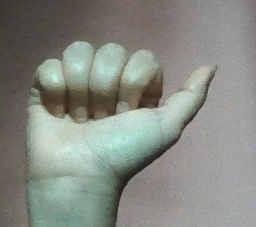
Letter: dhad